Sound film

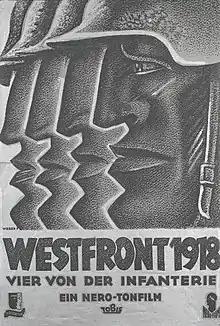
"Westfront 1918" (1930) was celebrated for its expressive re-creation of battlefield sounds, like the doomful whine of an unseen grenade in flight.

In September 1926, Jack L. Warner, head of Warner Bros., was quoted to the effect that talking pictures would never be viable: "They fail to take into account the international language of the silent pictures, and the unconscious share of each onlooker in creating the play, the action, the plot, and the imagined dialogue for himself." Much to his company's benefit, he would be proven very wrong—between the 1927–1928 and 1928–1929 fiscal years, Warners' profits surged from $2 million to $14 million. Sound film, in fact, was a clear boon to all the major players in the industry. During that same twelve-month span, Paramount's profits rose by $7 million, Fox's by $3.5 million, and Loew's/MGM's by $3 million. RKO, which did not even exist in September 1928 and whose parent production company, FBO, was in the Hollywood minor leagues, by the end of 1929 was established as one of America's leading entertainment businesses. Fueling the boom was the emergence of an important new cinematic genre made possible by sound: the musical. Over sixty Hollywood musicals were released in 1929, and more than eighty the following year.